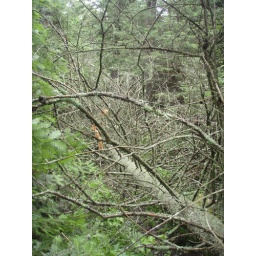
Portage blocked by 100' pine tree